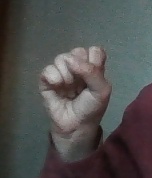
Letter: saad